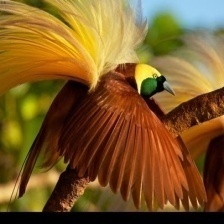
Species: BIRD OF PARADISE
Scientific name: STRELITZIA